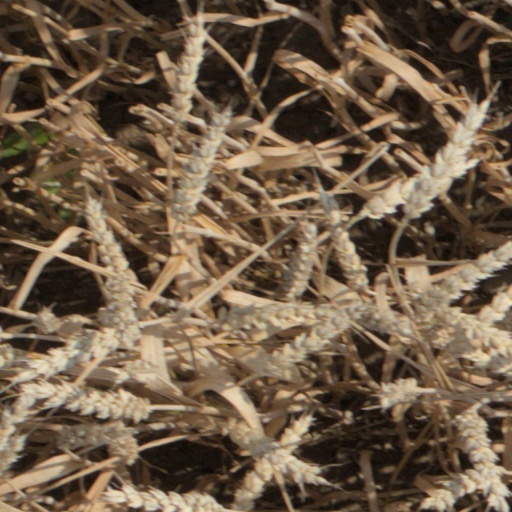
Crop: wheat